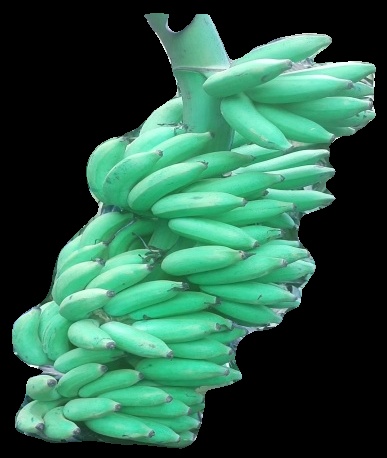
Variety: elakki-bale
Grade: grade1